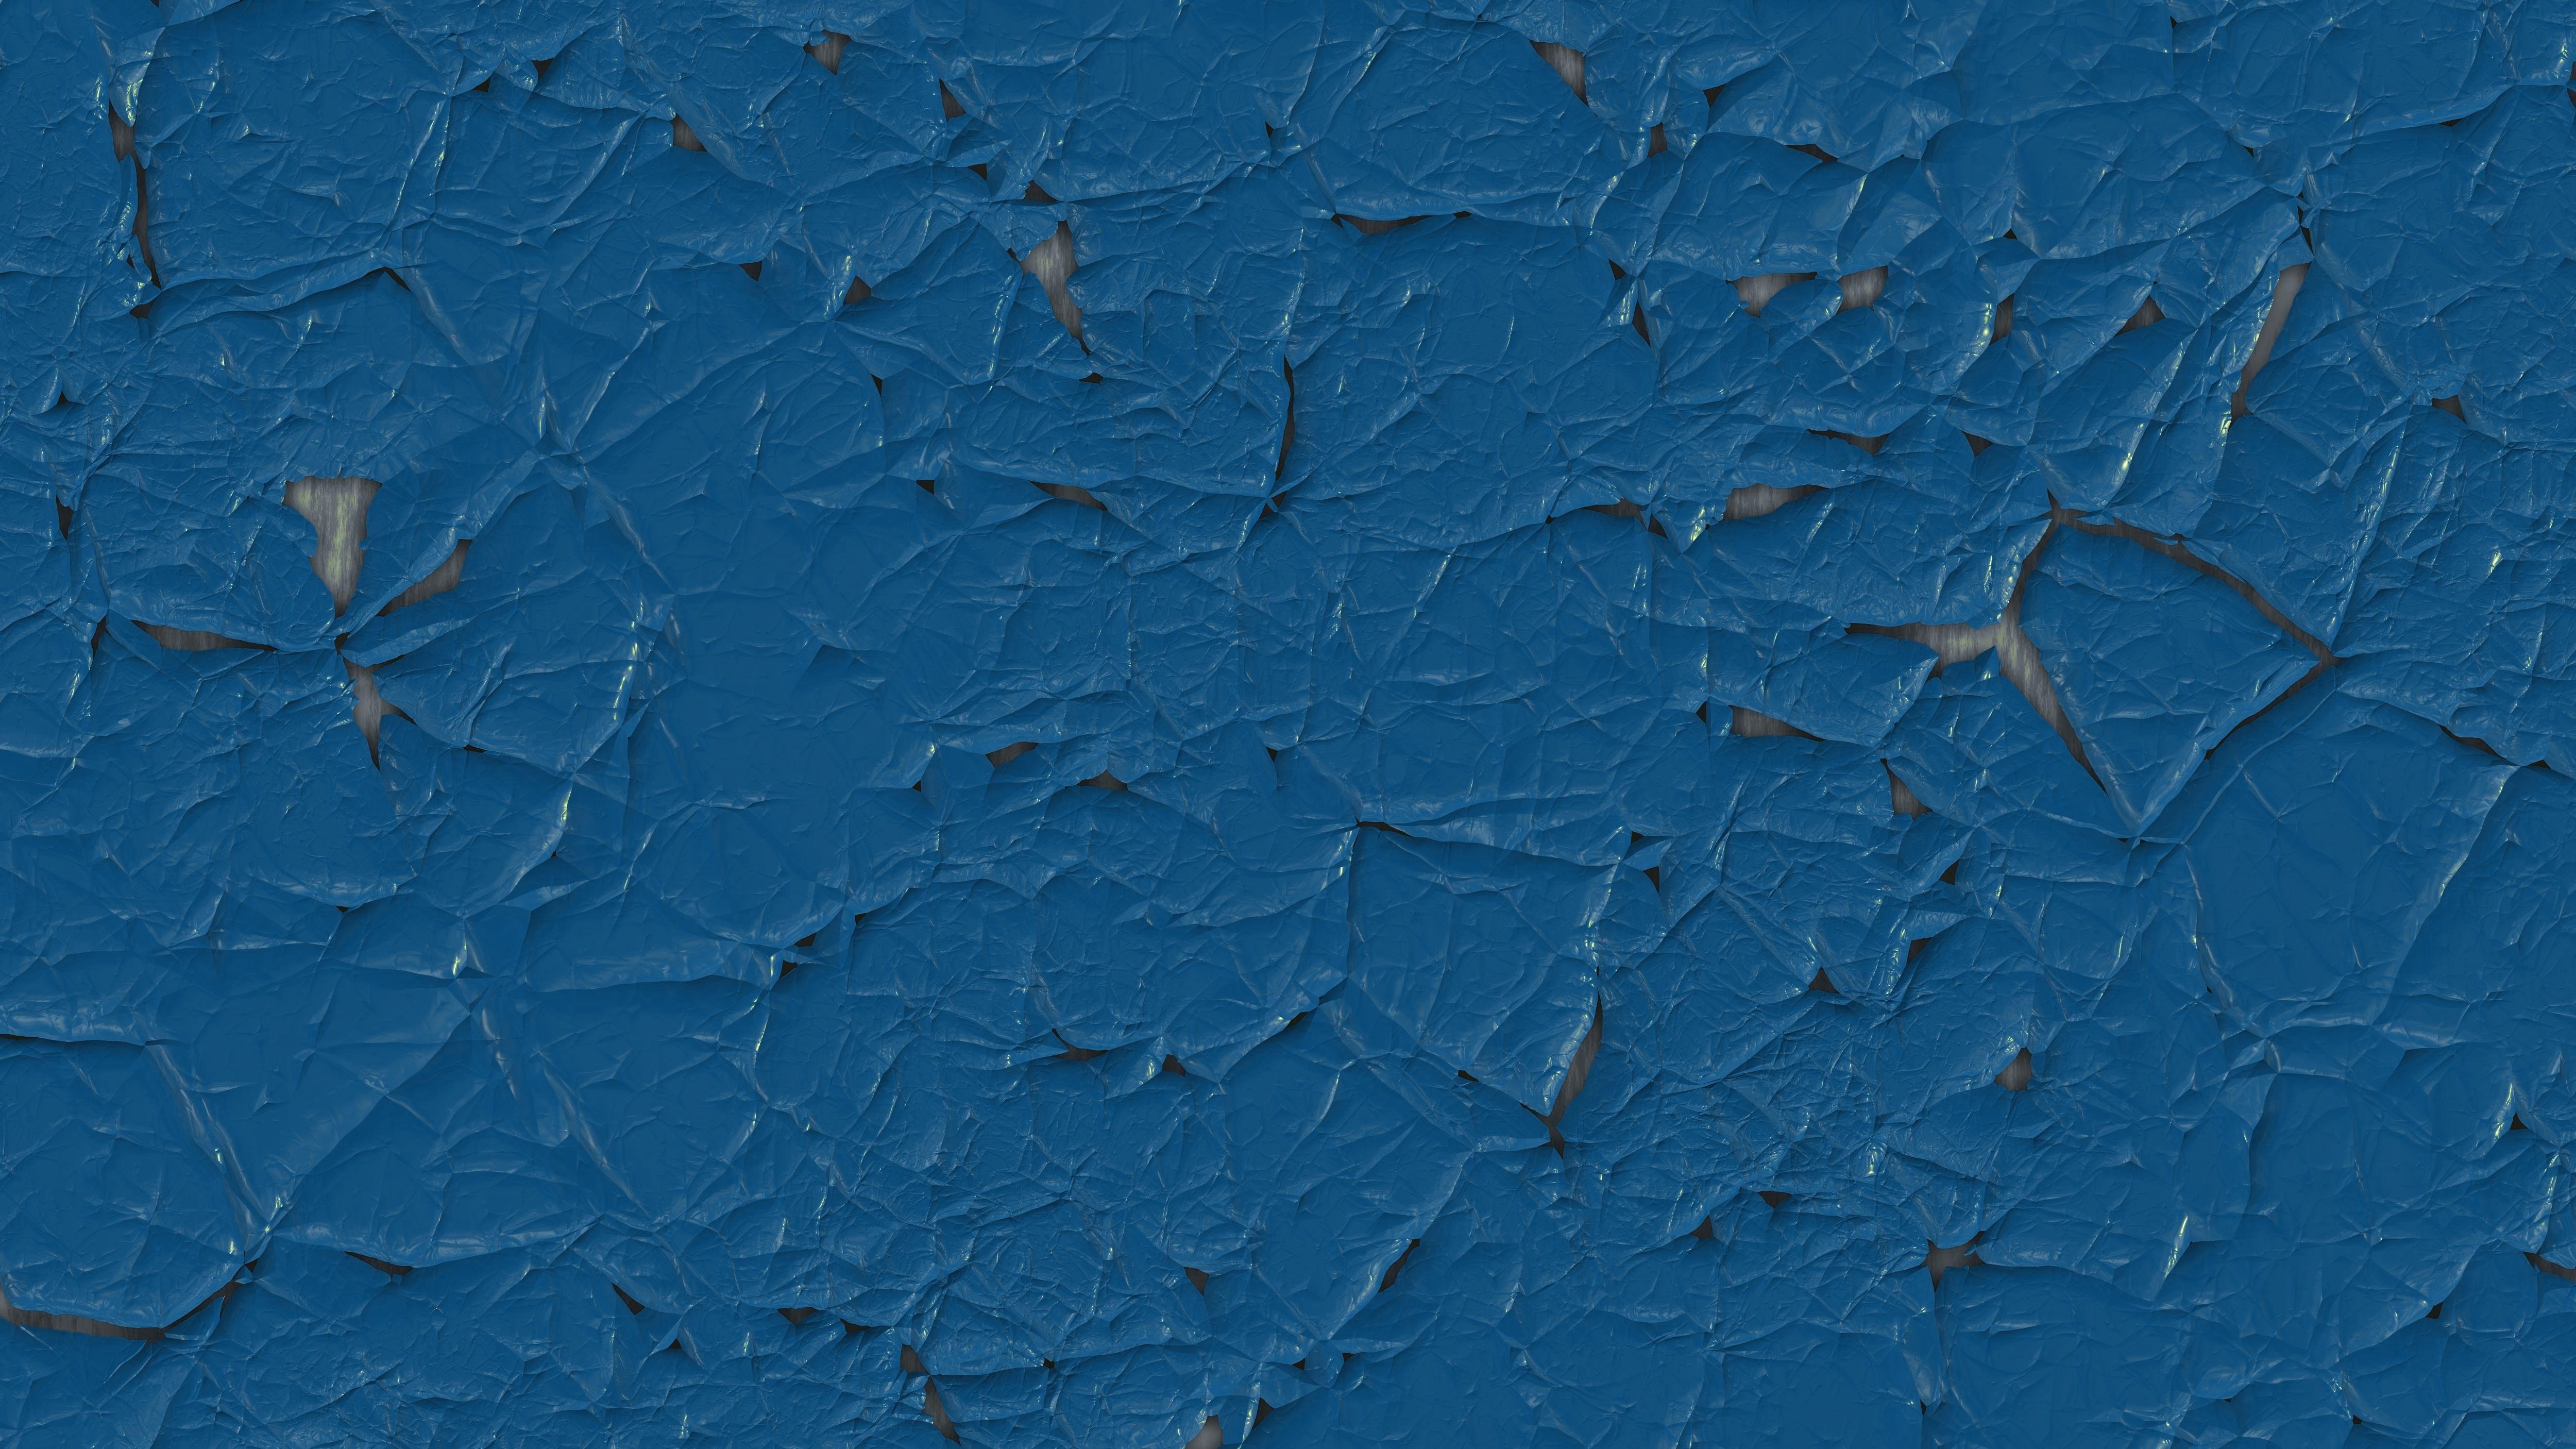
branch, drop, texture, leaf, frost, wall, ice, line, reflection, soil, blue, freezing